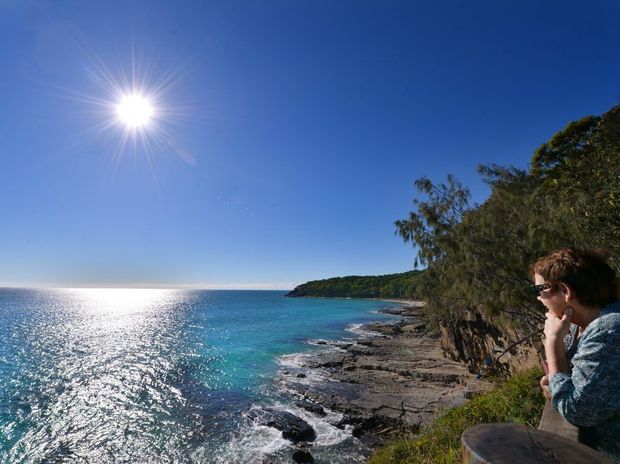
Weather: sun or clear